Collegiate church of San Martin de Elines, Cantabria

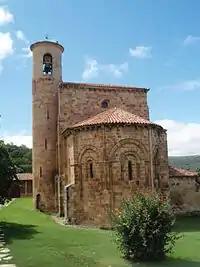
The church of San Martin de Elines

The church of San Martin de Elines is located in the valley of Valderredible, in the Province of Cantabria, Spain.